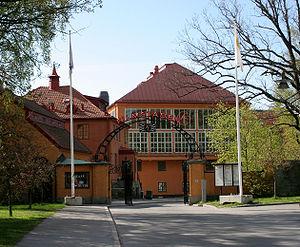
Ingmar Bergman [ˈɪŋːmar ˈbærjman] est un metteur en scène, scénariste et réalisateur suédois, né à Uppsala le 14 juillet 1918 et mort le 30 juillet 2007 sur l'île de Fårö.
Svensk Filmindustri est une société publique suédoise de production et de distribution de films fondée le 27 décembre 1919.